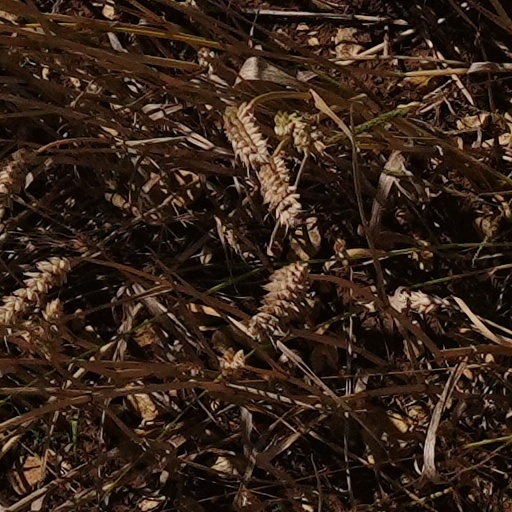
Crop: wheat